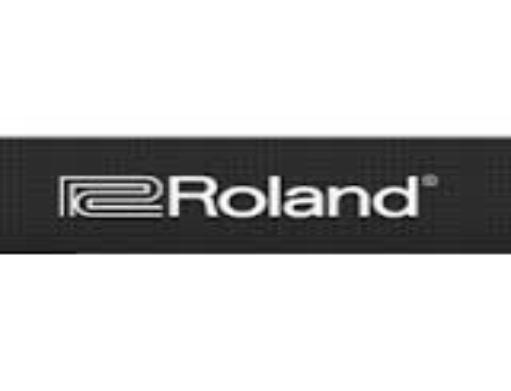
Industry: Electronic